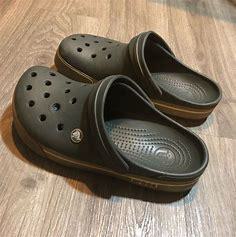
Brand: Crocs
Model: 100